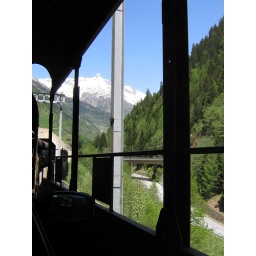
in the car train